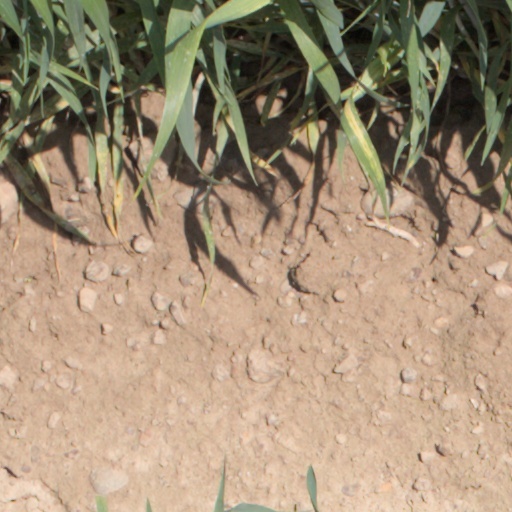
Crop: wheat